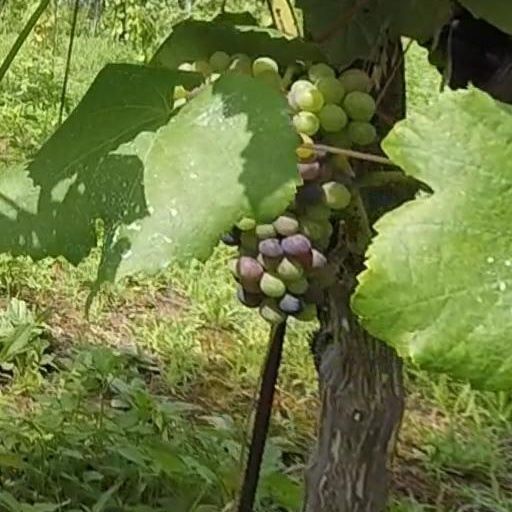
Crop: grape